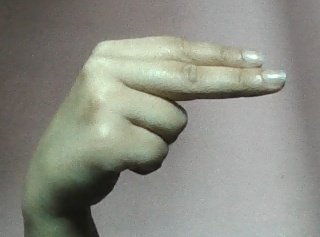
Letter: ain